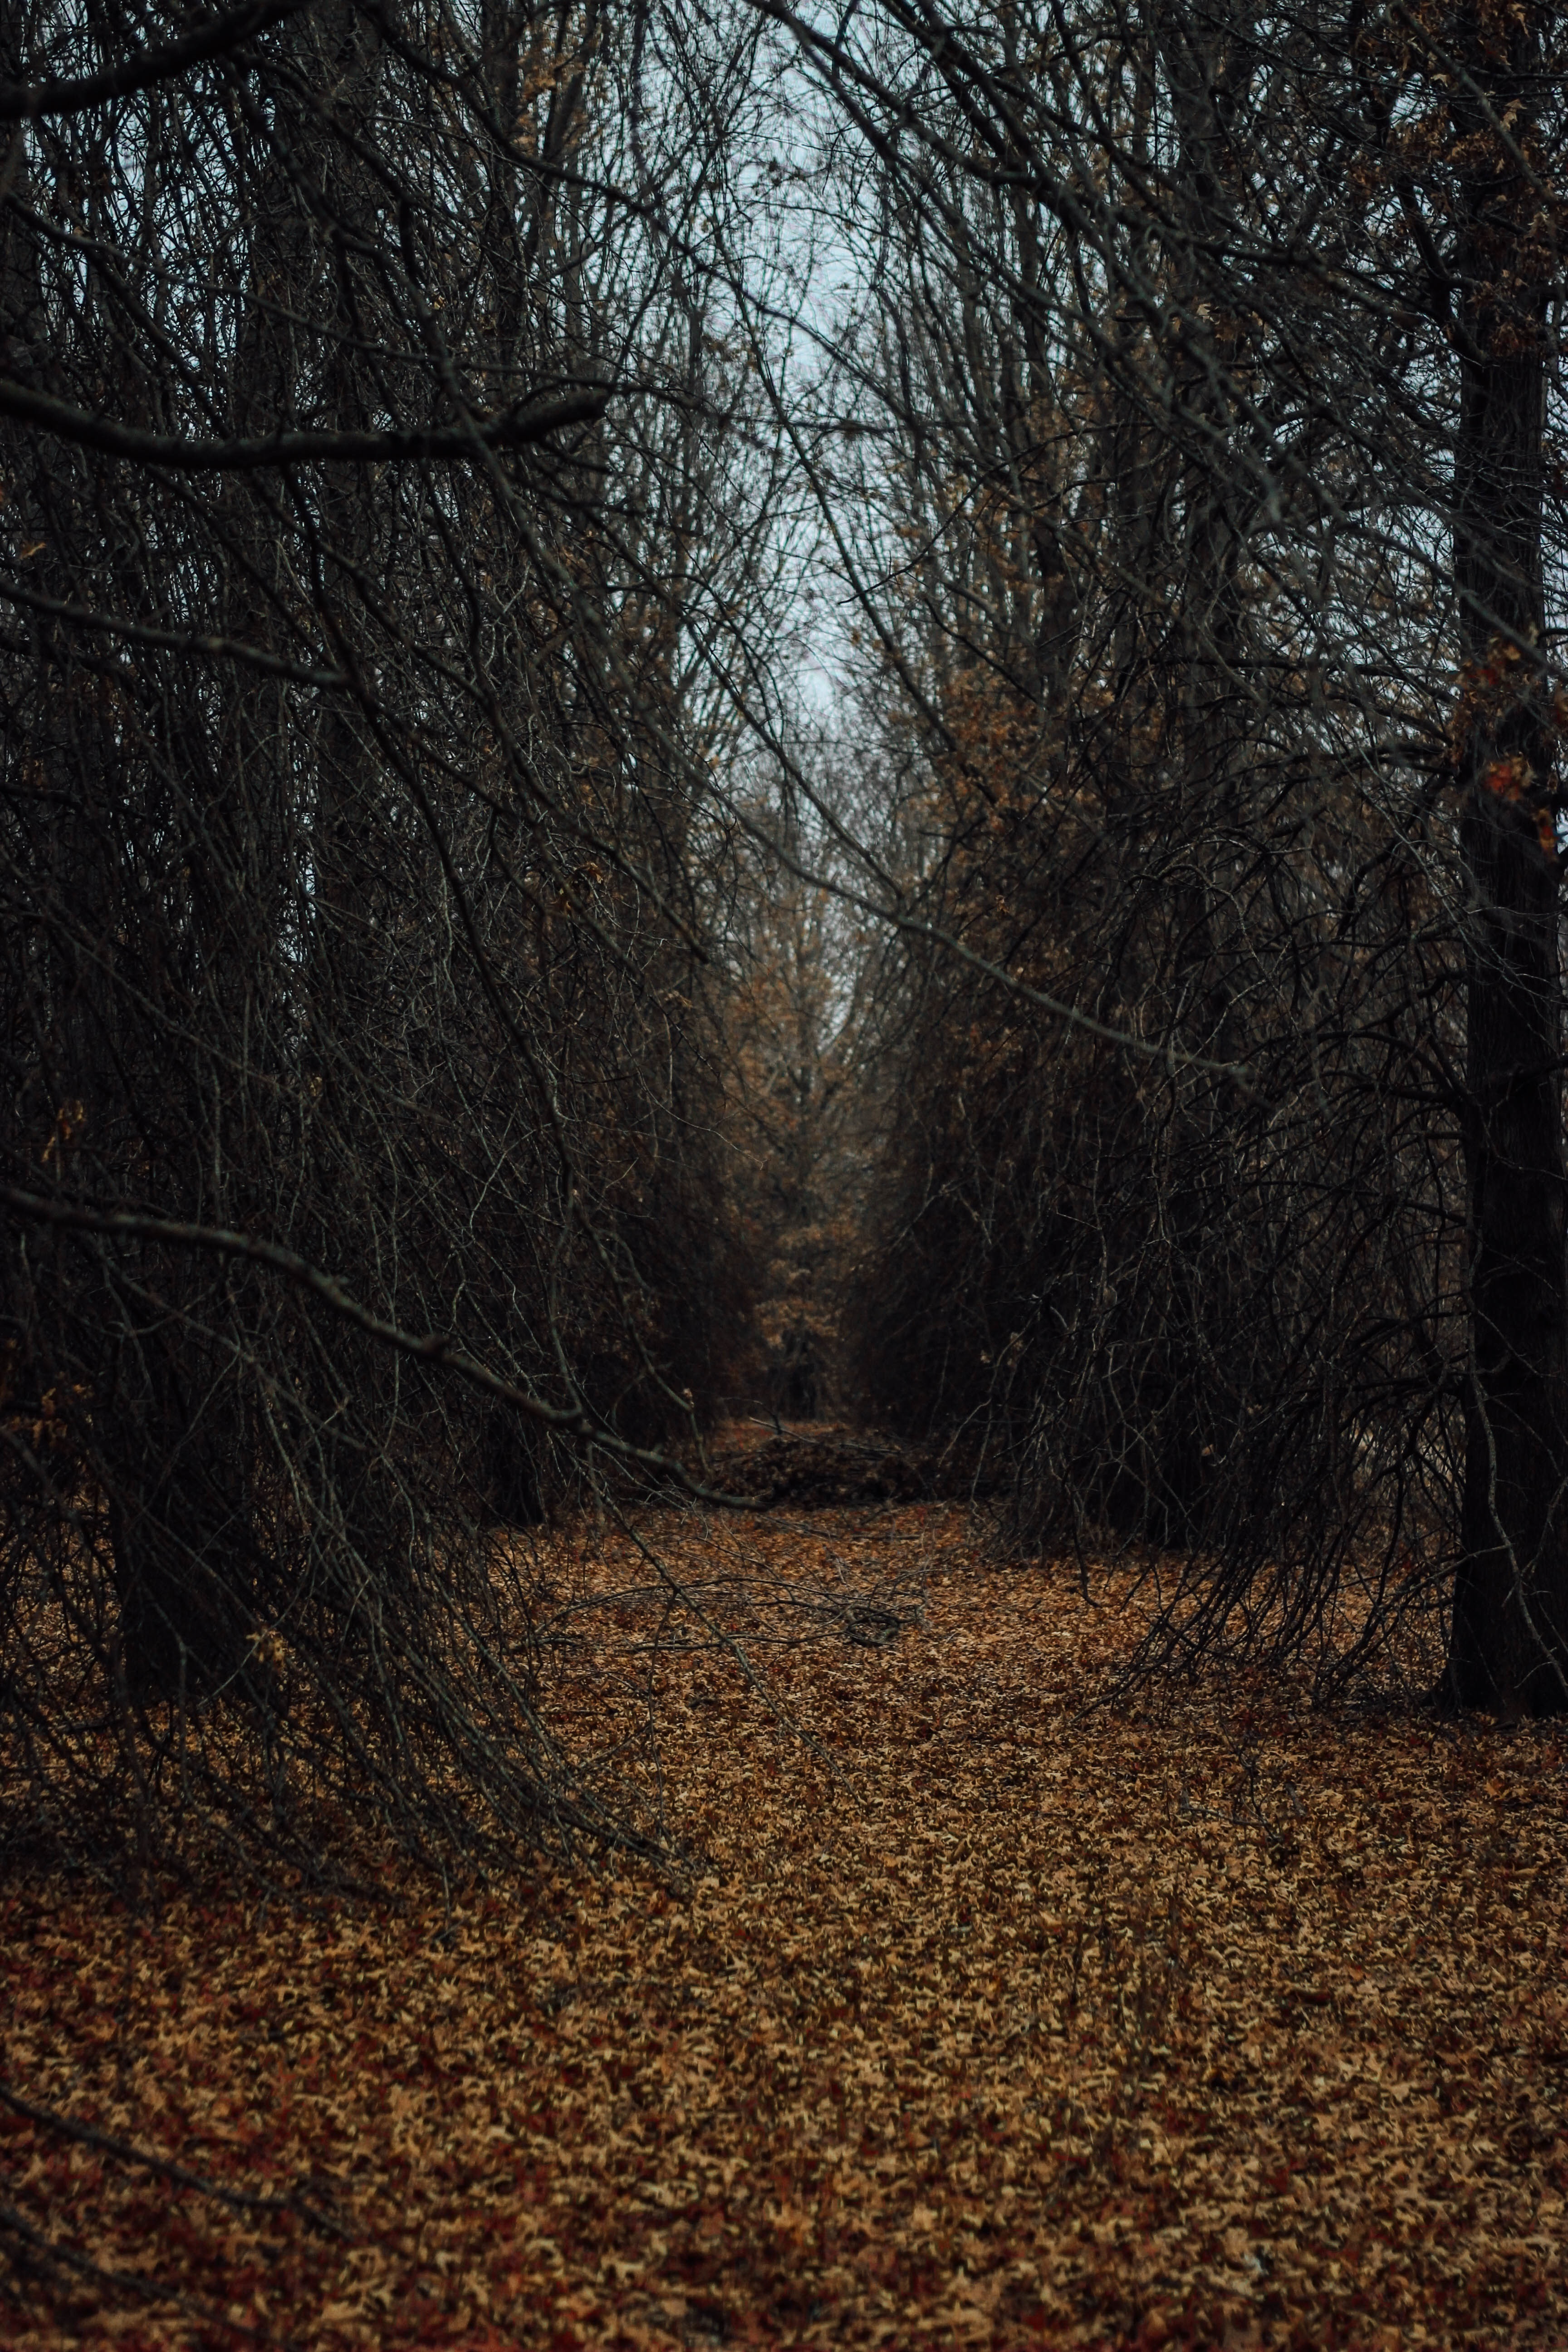
tree, nature, forest, grass, wilderness, branch, winter, plant, wood, sunlight, morning, leaf, autumn, soil, darkness, season, woodland, habitat, ecosystem, natural environment, atmospheric phenomenon, woody plant